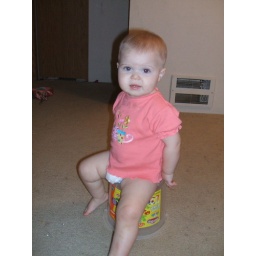
Note the green popsicle all over her shirt